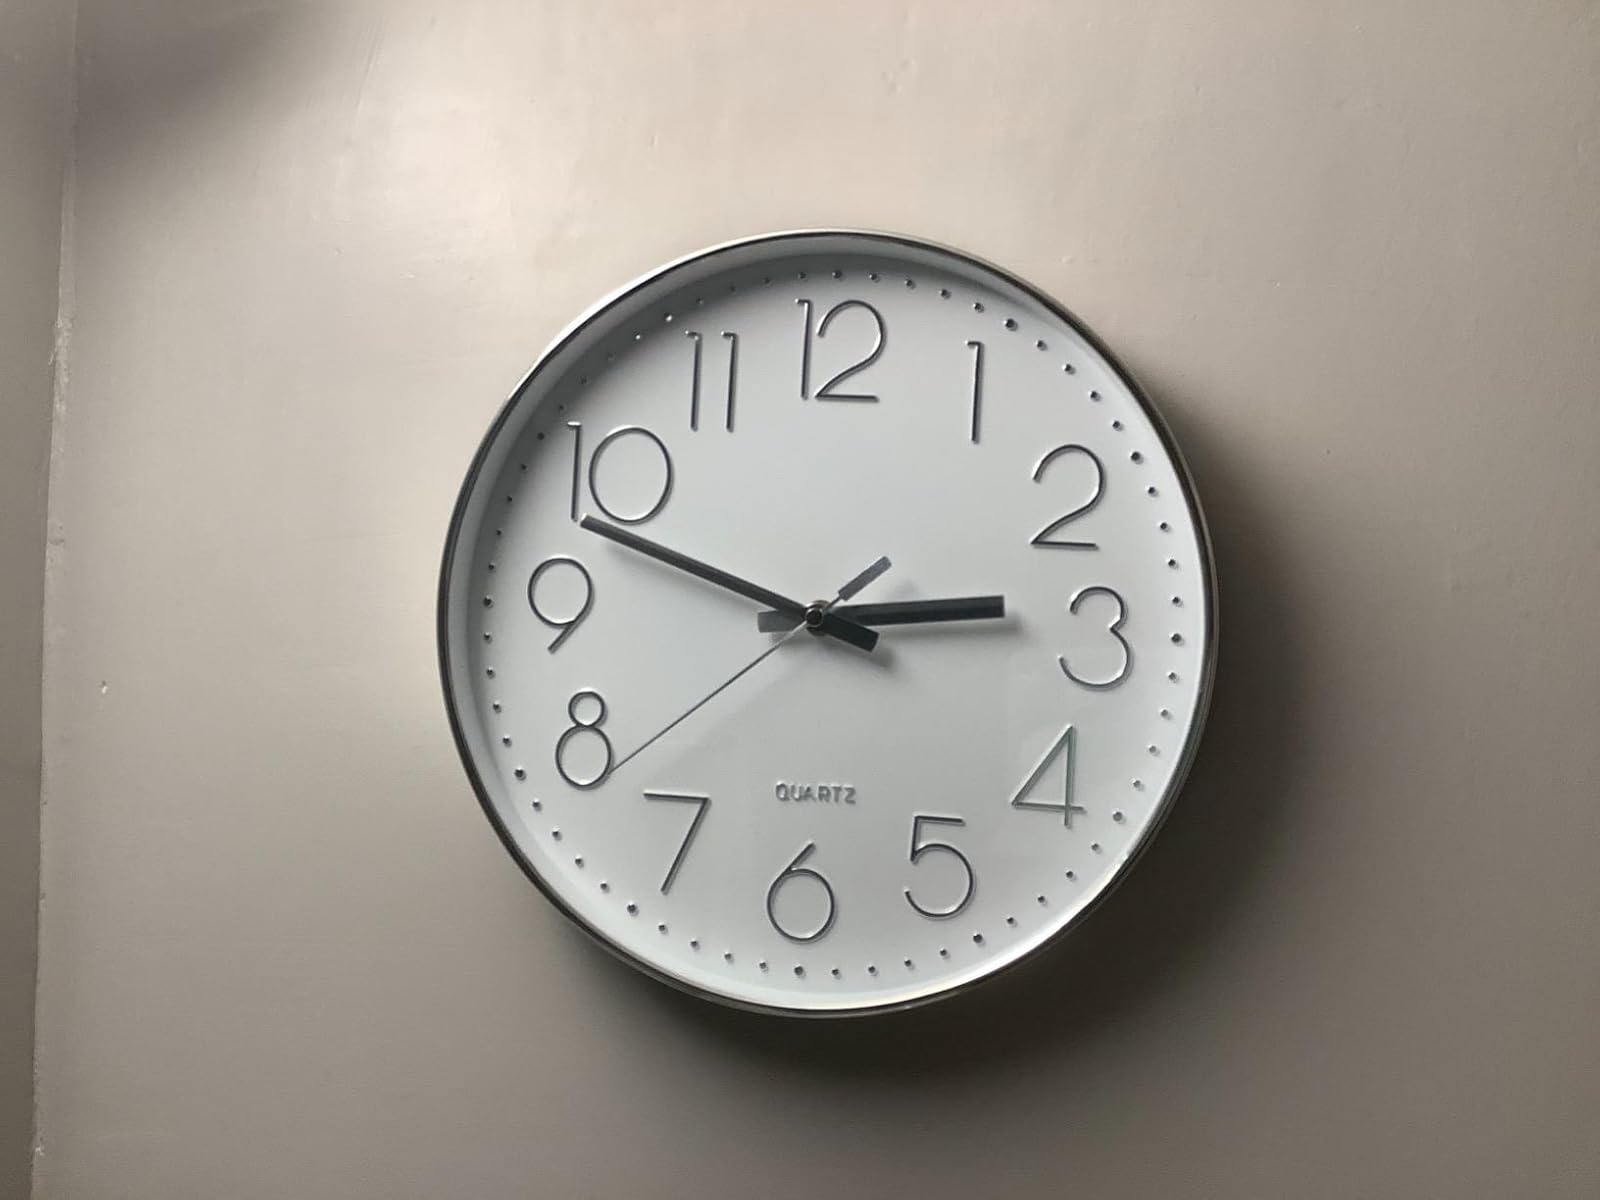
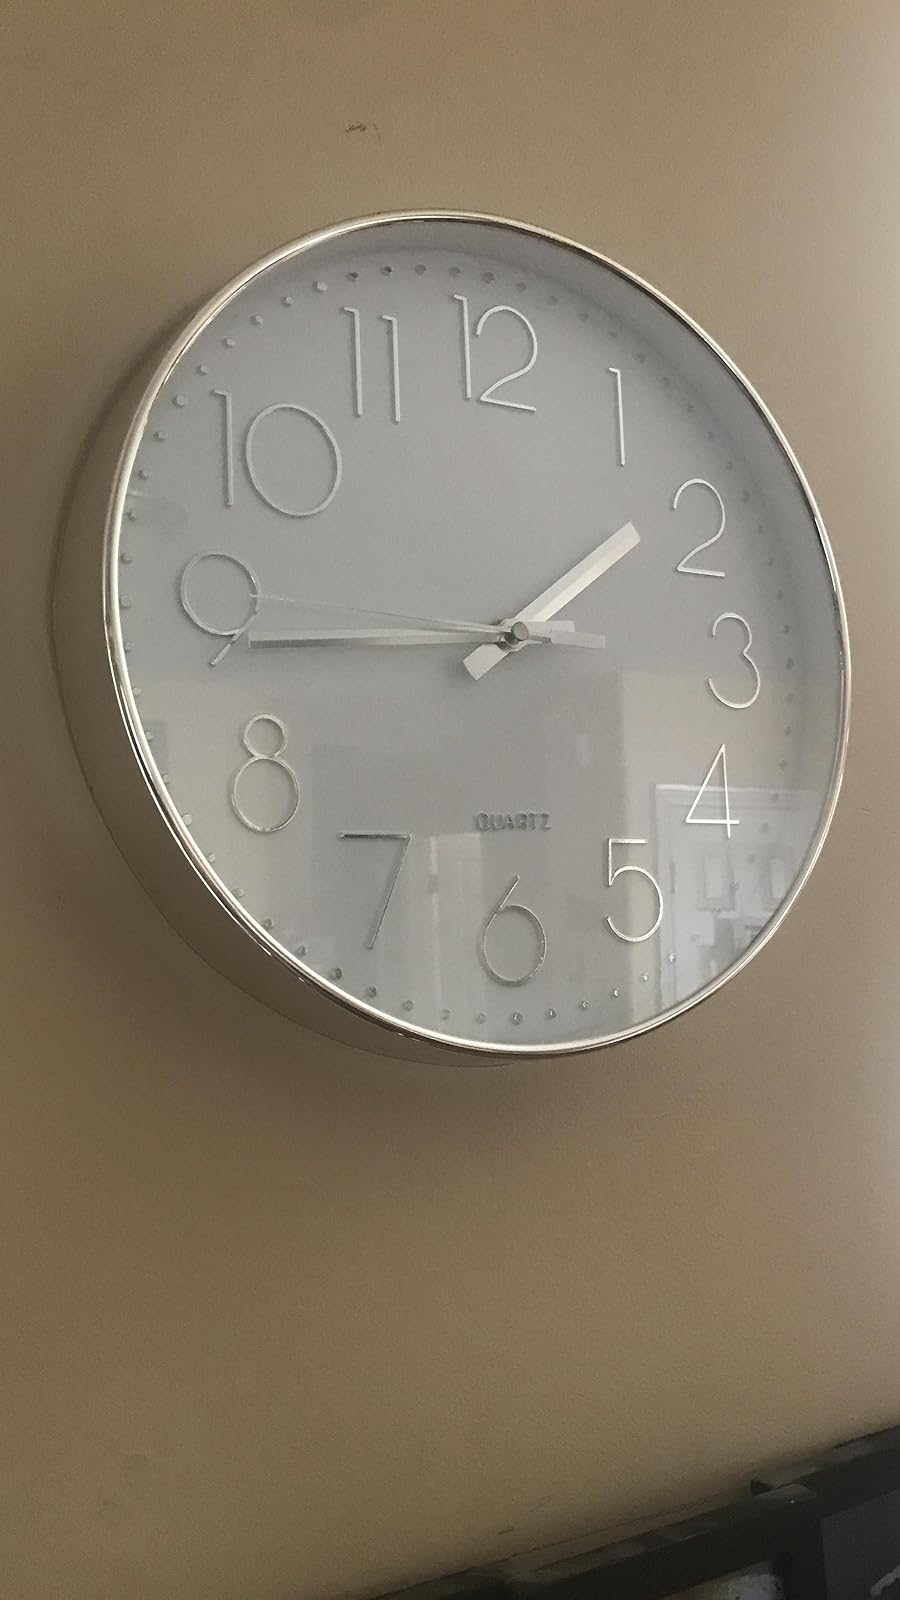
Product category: clock
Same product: yes